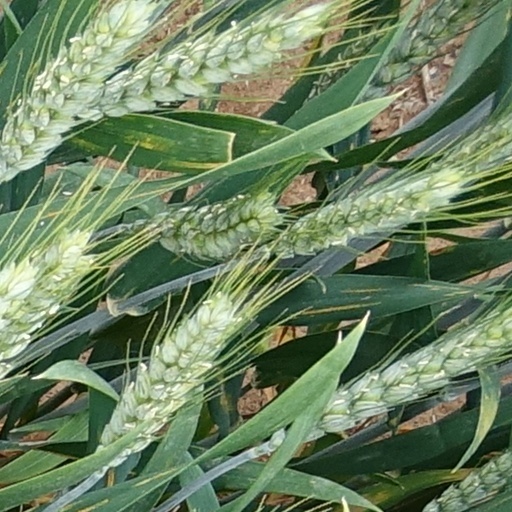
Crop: wheat